September 1811 Chilean coup d'état

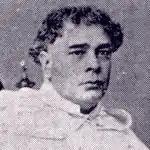
Fray Joaquín Larraín was the one who actually carried out the whole conspiracy against the Congress, and for this he used José Miguel Carrera. Some time later, both characters became enemies and Carrera sent Fray Joaquín Larraín into exile.

Another result derived from this movement will be the primacy that the Larraín clan will have in the new configuration of the political panorama after the revolution of September 4. As Carrera himself recognizes, they were the ones who carried out the whole background of the military uprising and who took out and put people in Congress thanks to the intervention of the Carrera family, partly due to their greater political management, partly because of their lack of detailed knowledge of the political networks operating in the country. It will be precisely the primacy of the "Ottoman household" that will outrage José Miguel Carrera as time goes by, since he will notice what the true intentions of the Larraínes were, together with their own ambitions for power. But in spite of the continuous rebuffs that "Los Ochocientos" made to Carrera, finally the formula of the use of military force had already been tested, which will impel Carrera to get rid of the Larraínes and at the first excuse he found he carried out a new "coup d'état" to put himself now together with his brothers, and not leave "the Ottomans" at the head of the government. The quarrels generated between the Carrera and the Larraínes reached such an extreme that some time later Fray Joaquín Larraín was exiled to Petorca by Carrera, and this one in his diary does not hide his bad vision about Fray Larraín.